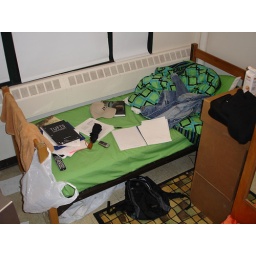
My bed in the dorms. wen i sleep all the stuff go on the floor :-P